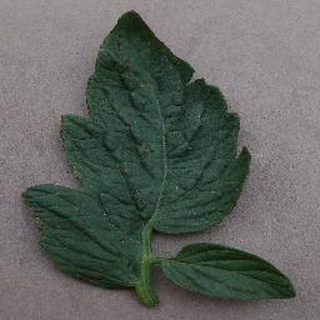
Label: tomato_bacterial_spot